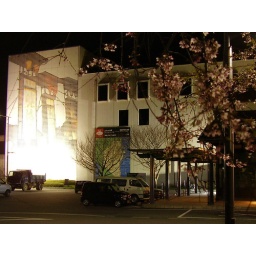
The Wajima Station; now only a bus station the train no longer comes this far.Steph works in the same building.